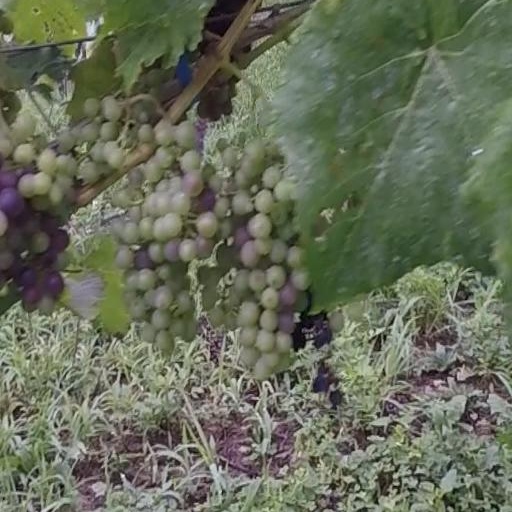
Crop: grape